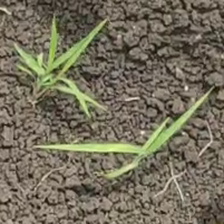
Weed species: Digitaria_SP_(Digitaria Sanguinalis )